Lithuanian Wars of Independence

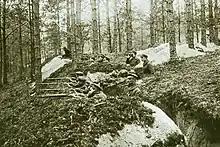
The Lithuanian 5th Infantry Regiment in the Vievis forests during the fighting with the Polish Army's 1st Lithuanian-Belarusian Division

Lithuanian volunteers who agreed to join the military force were promised free land. Fulfilling its Armistice obligation to support Lithuanian independence, Germany initially tried to organize a volunteer force from units remaining in Lithuanian territory, but those attempts failed. Crimps were sent to Germany to recruit volunteers. A division of volunteers was soon formed, who were paid 5 marks per day plus 30 marks per month. The first units began arriving in Lithuania during January 1919, although some of them were sent away because they were in poor condition. By the end of January, 400 volunteers were stationed in Alytus, Jonava, Kėdainiai, and Kaunas. They formed the basis for the 46th Saxonian division, renamed in March to the Southern Lithuanian Saxonian Volunteer Brigade. The brigade consisted of the 18th, 19th, and 20th regiments. The last of these German troops would leave Lithuania during July 1919.